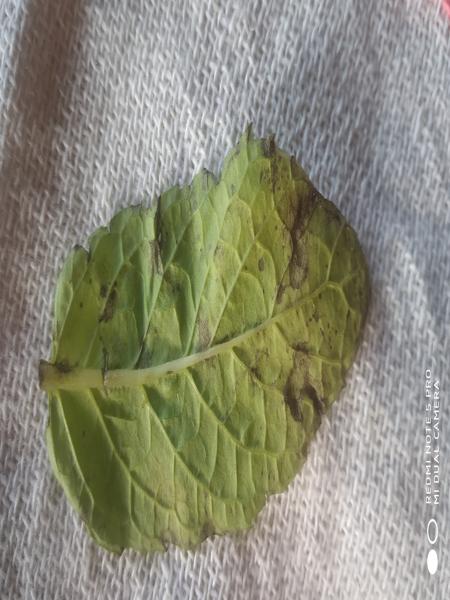
Plant: Mint